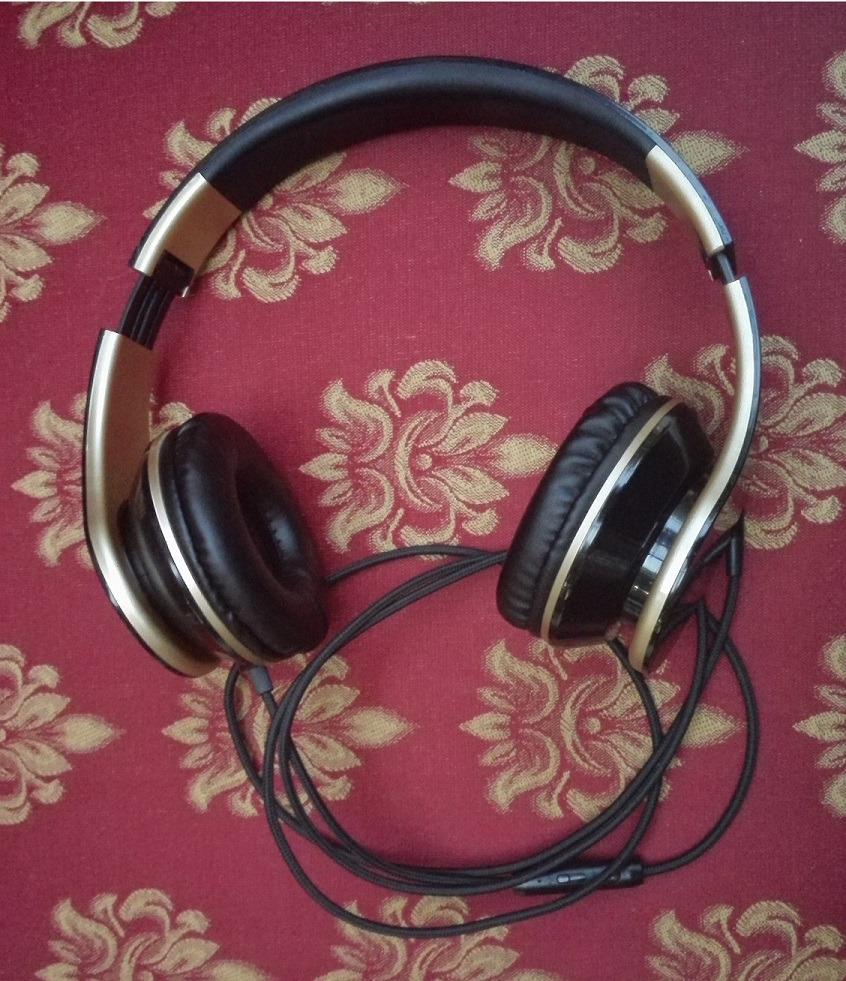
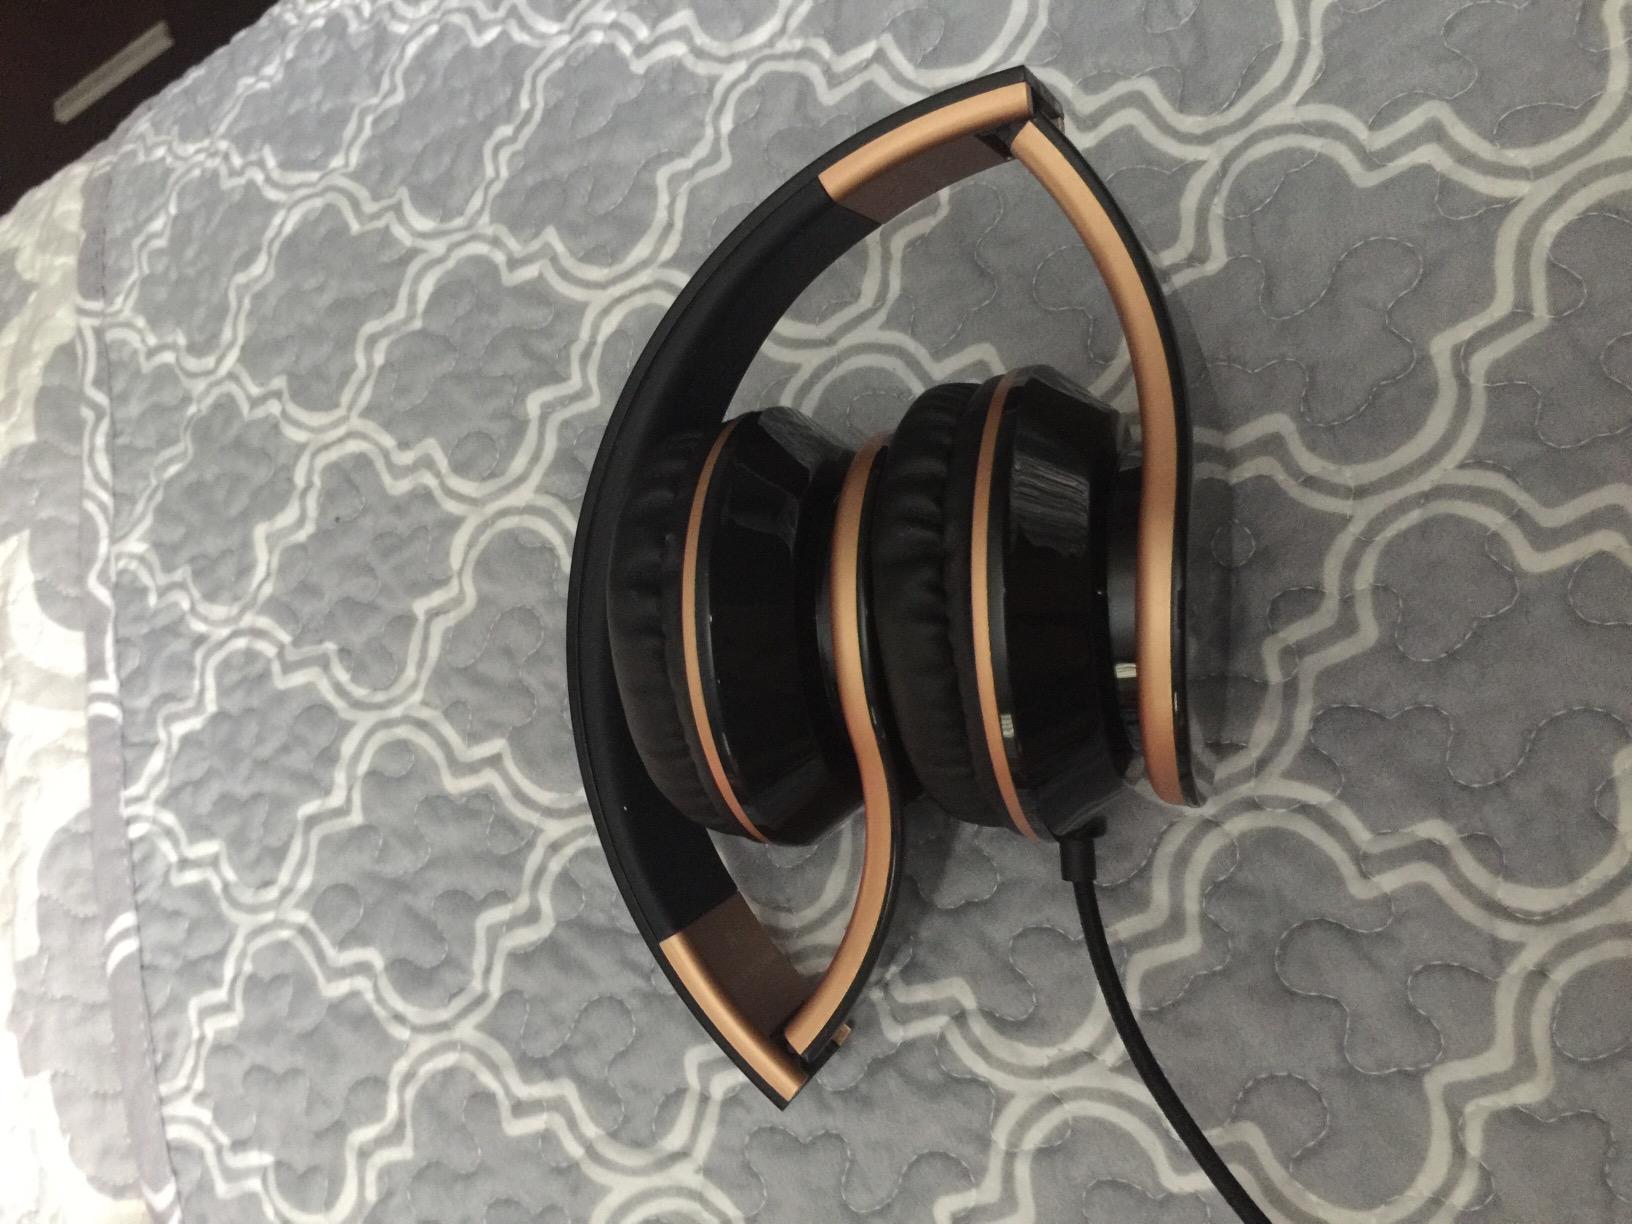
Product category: headphones
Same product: yes